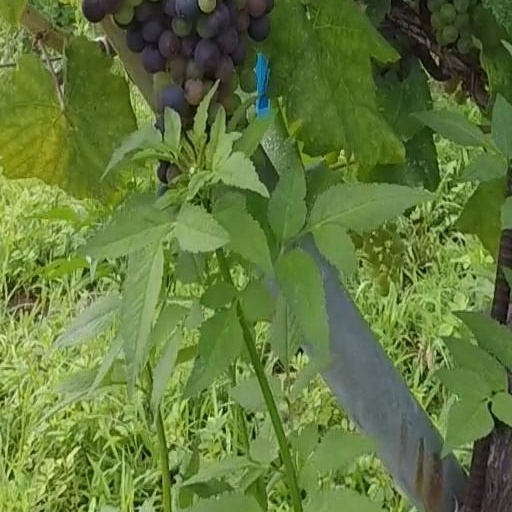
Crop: grape